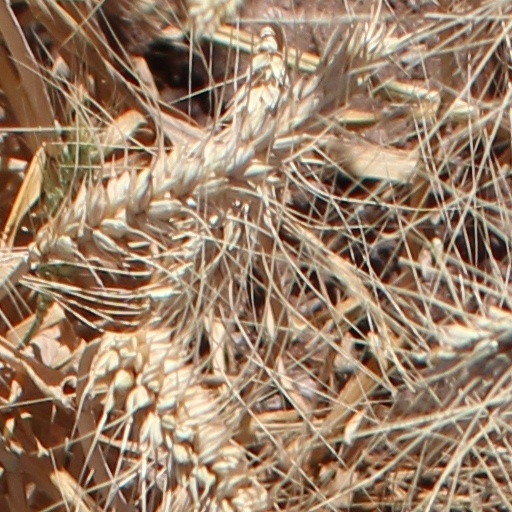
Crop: wheat